John Carrier Weaver

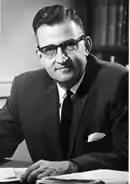
John C. Weaver

John Carrier Weaver (May 21, 1915 – March 10, 1995) was an American professor of geography, and college administrator for several major universities in the United States.